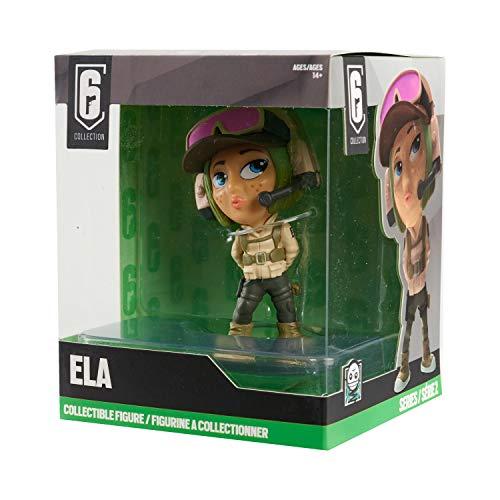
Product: Ubisoft Six Collection Figure – Ela
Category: Toys & Games | Toy Figures & Playsets | Action Figures
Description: Each six collection figure sold separately.
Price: $9.99
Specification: ProductDimensions:3.5x3.5x4.3inches|ItemWeight:4.2ounces|ShippingWeight:4.2ounces(Viewshippingratesandpolicies)|ASIN:B07XR3631B|Itemmodelnumber:46161|Manufacturerrecommendedage:36months-10years